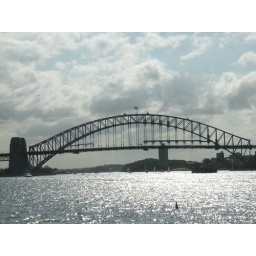
Harbor Bridge and sail boats in Sydney Harbor